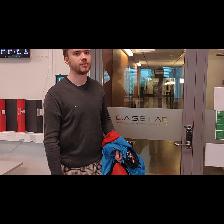
Label: Human